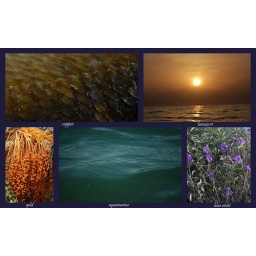
scavenger hunt itemleft to right---copper...red fish scalesbroze II...sunrise on the oceangold....palm tree seedaquamarine...channel water in gulf blue violet...flower